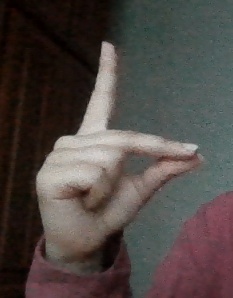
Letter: ta